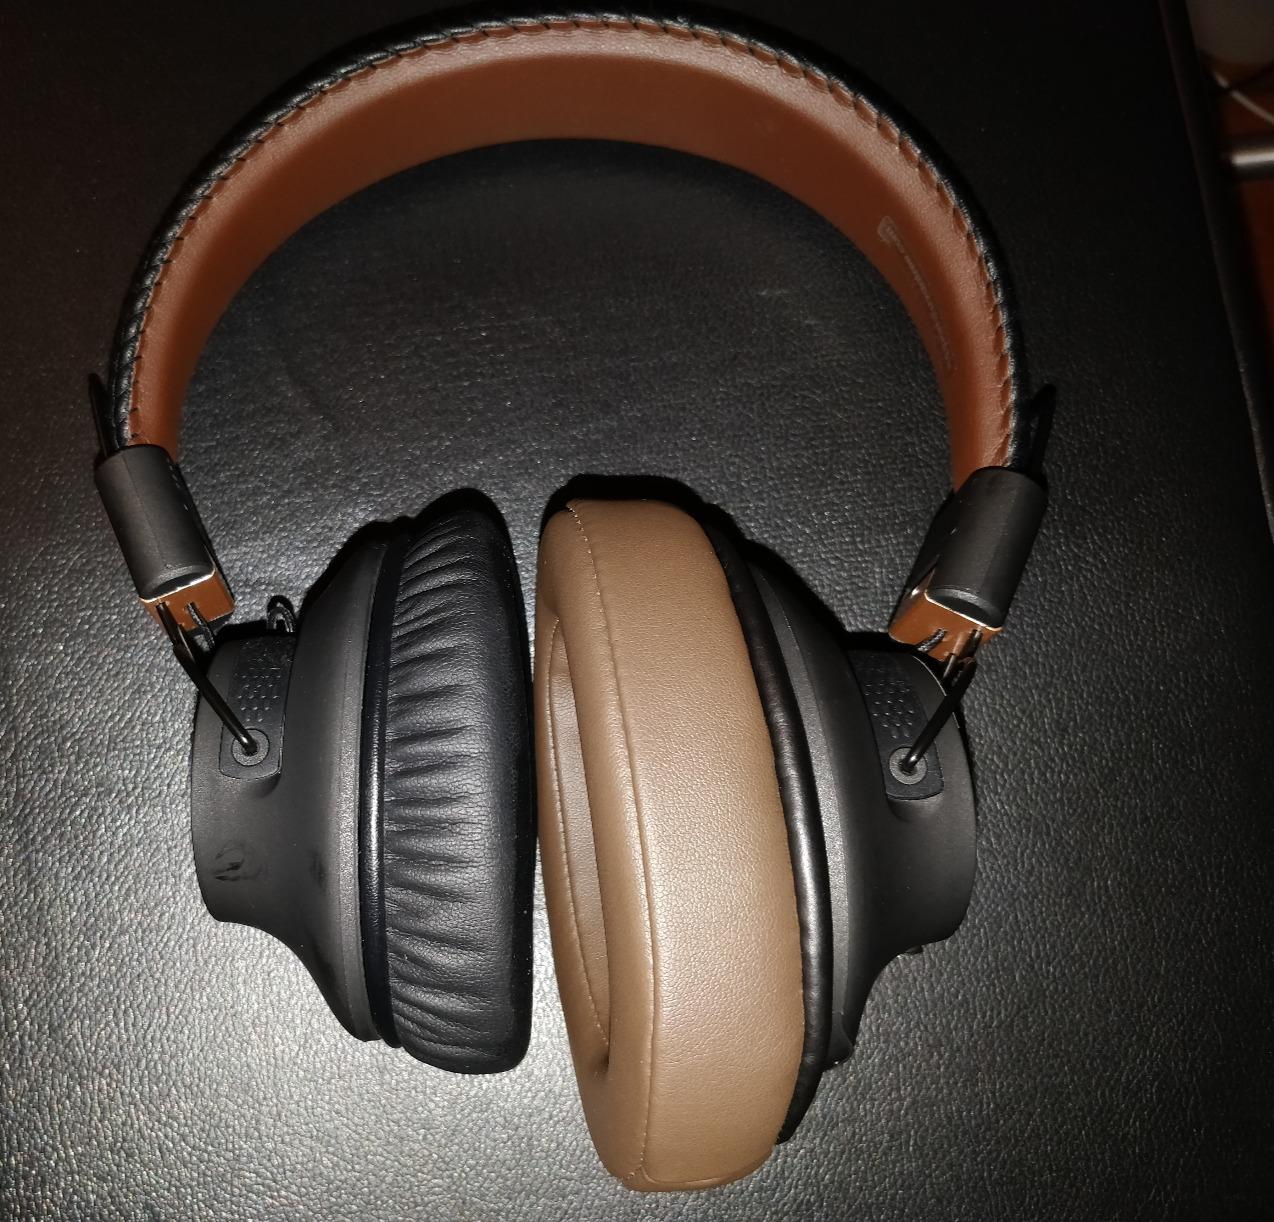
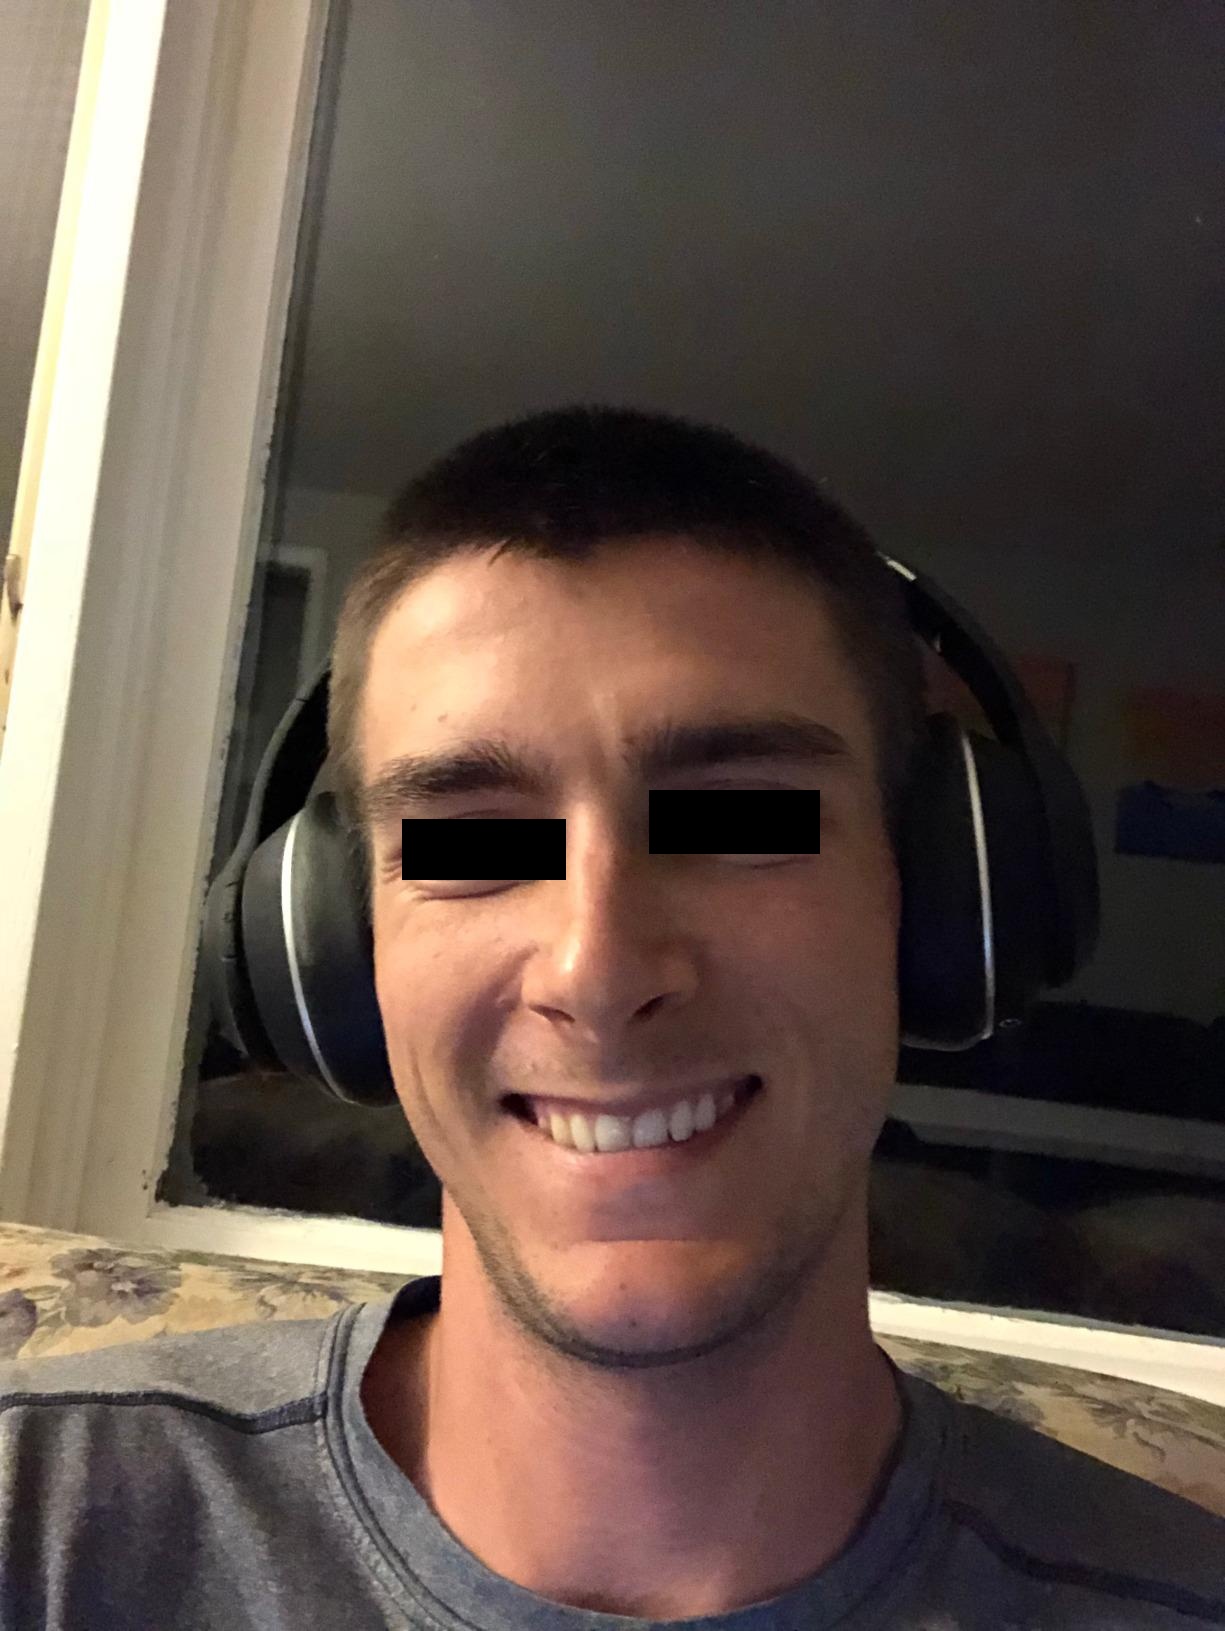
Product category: headphones
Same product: no